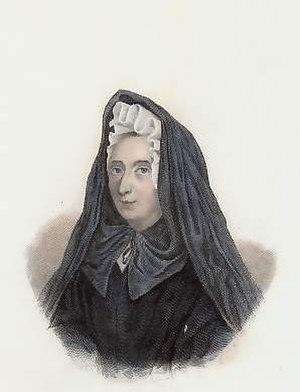
Jeanne-Marie Bouvier de La Motte, appelée couramment madame Guyon, née à Montargis le 13 avril 1648, morte à Blois le 9 juin 1717, est une mystique française, catholique et laïque. Du quiétisme de Miguel de Molinos, elle retient le « pur amour », un amour de Dieu désintéressé, c'est-à-dire non corrompu par la perspective d'une récompense, par un espoir de salut.